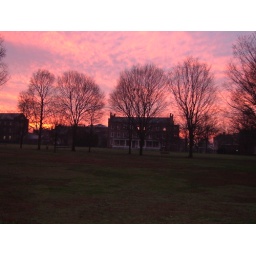
A view of the campus green and a building (part of the old Springfield Armory) in Springfield Ma